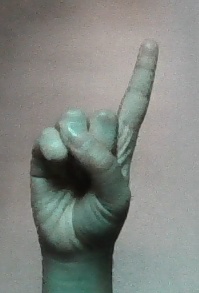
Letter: bb